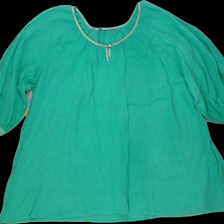
View: front
Type: Blouse
Category: Ladies
Brand: Not Applicable
Colors: Green
Material: 100%cotton
Trend: No trend
Stains: No
Price range: <50
Recommended usage: Reuse